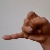
The image shows a hand gesture representing the letter 'J' in Indian Sign Language.